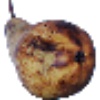
Label: Pear Abate 1